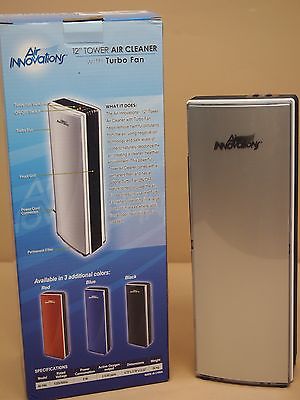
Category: fan